Edward Bernays

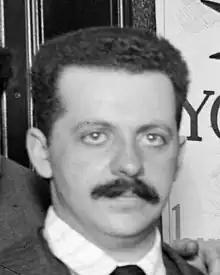
Bernays in 1917

Edward Louis Bernays (November 22, 1891 − March 9, 1995) was an American pioneer in the field of public relations and propaganda, referred to in his obituary as "the father of public relations". While credited with advancing the profession of public relations, his techniques have been criticized for manipulating public opinion, often in ways that undermined individual autonomy and democratic values.